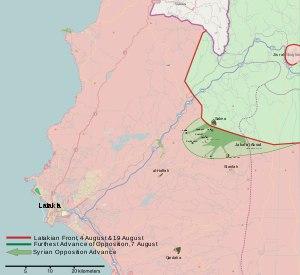
Les massacres de Barouda ont lieu pendant la guerre civile syrienne. Les 4 et 5 août 2013, au cours d'une offensive lancée sur la ville de Barouda, dans le gouvernorat de Lattaquié, les rebelles massacrent au moins 67 civils alaouites dans une dizaine de villages.